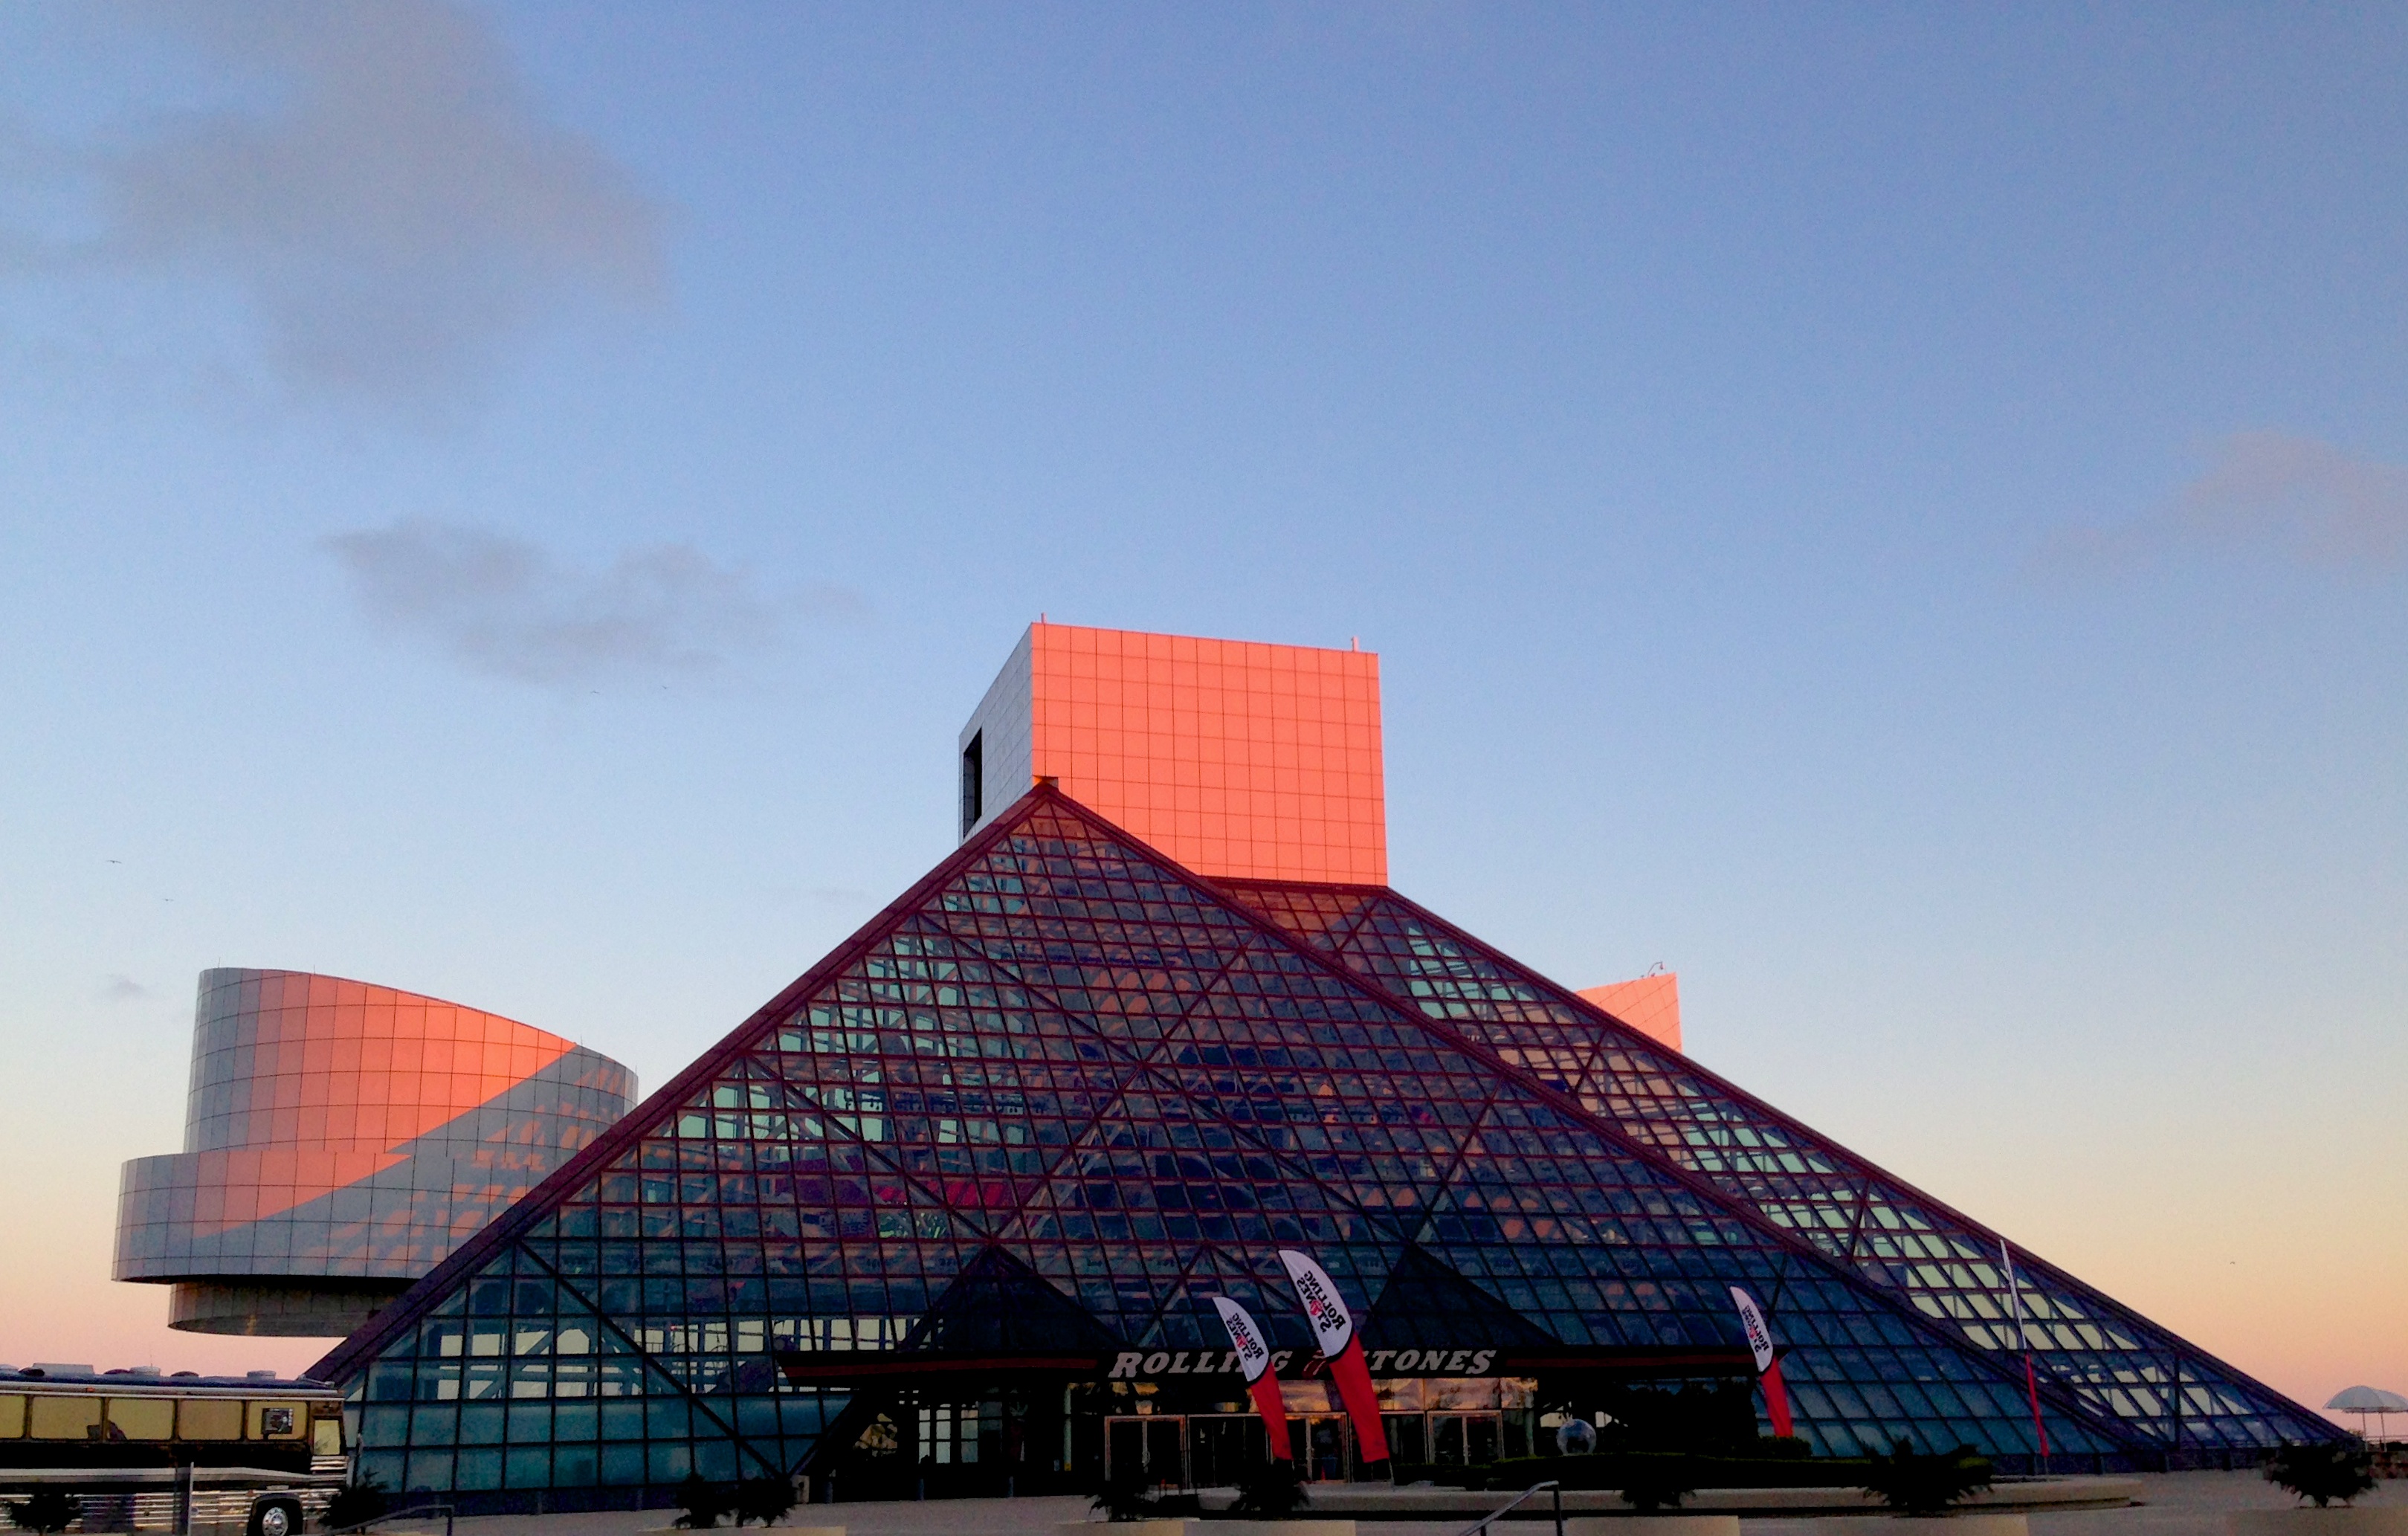
monument, pyramid, landmark, facade, stadium, tourist attraction, raildog, sport venue